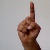
The image shows a hand gesture representing the letter 'D' in Indian Sign Language.